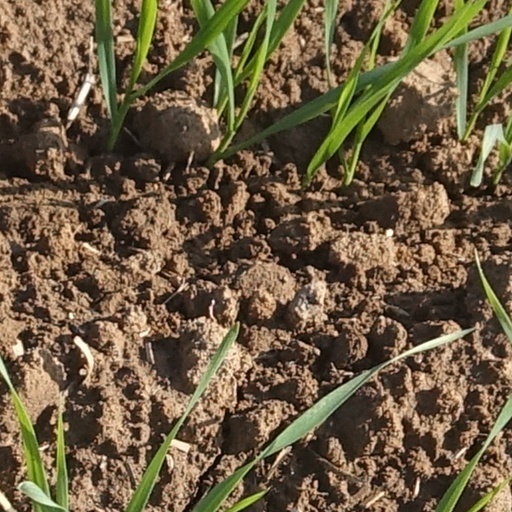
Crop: wheat